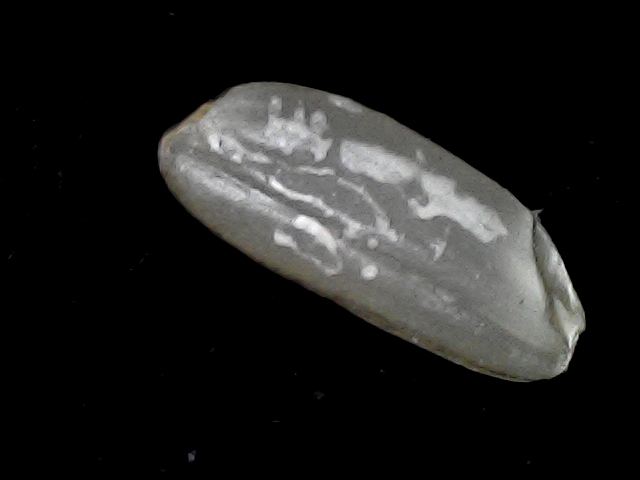
Rice variety: BD51